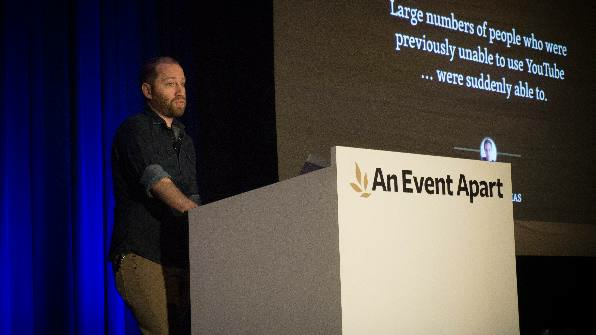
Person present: Yes